Cölestin Gugger von Staudach

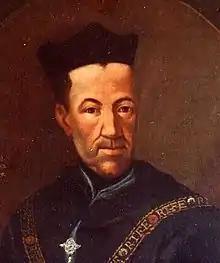
Portrait drawing of Cölestin Gugger von Staudach by an unknown artist.

Cölestin II. Gugger von Staudach (or "Coelestin", born 28 June 1701 in Feldkirch as Michael Anton; died 24 February 1767 in Saint Gall) was from 23 March 1740 until his death prince abbot of the Abbey of Saint Gall. He is regarded as one of the most important abbots in the abbey's late period. He is attributed the solution of different long-lasting conflicts of the abbey, amongst others that with the Bishopric of Konstanz. The construction of the now world famous Saint Gall Cathedral was initiated and supervised by Cölestin, albeit he did not live to see its completion.